Fairview, Dublin

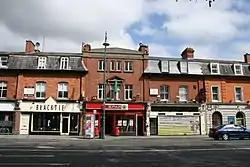

The main commercial areas are Fairview, a busy road alongside Fairview Park, and Fairview Strand, a narrower commercial and residential strip running from Edge's Corner around to Luke Kelly Bridge.